A17 road (England)

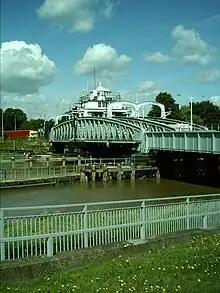

At Swineshead Bridge there is a left turn for the A1121, for Boston, and the road is crossed by the Poacher Line at a level crossing next to the Barge Inn and Swineshead railway station. Swineshead was bypassed in 1985, and the former route leaves at the High Bridge Junction, passing The Ivy farm shop, which is sister to the Manor Farm Shop.